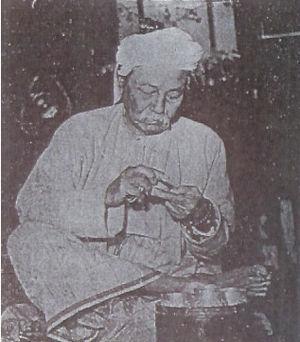
Thakin Kodaw Hmaing est un poète, écrivain et homme politique birman. Il joua un rôle majeur dans l'éveil de la conscience nationale birmane au début du XXᵉ siècle et exerça une influence littéraire considérable.